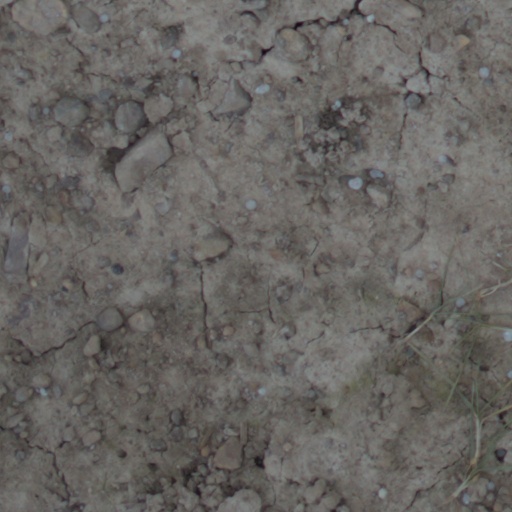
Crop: wheat